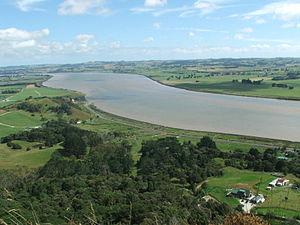
Le district de Kaipara est situé dans la région de Northland, dans le nord de l'île du Nord de la Nouvelle-Zélande.